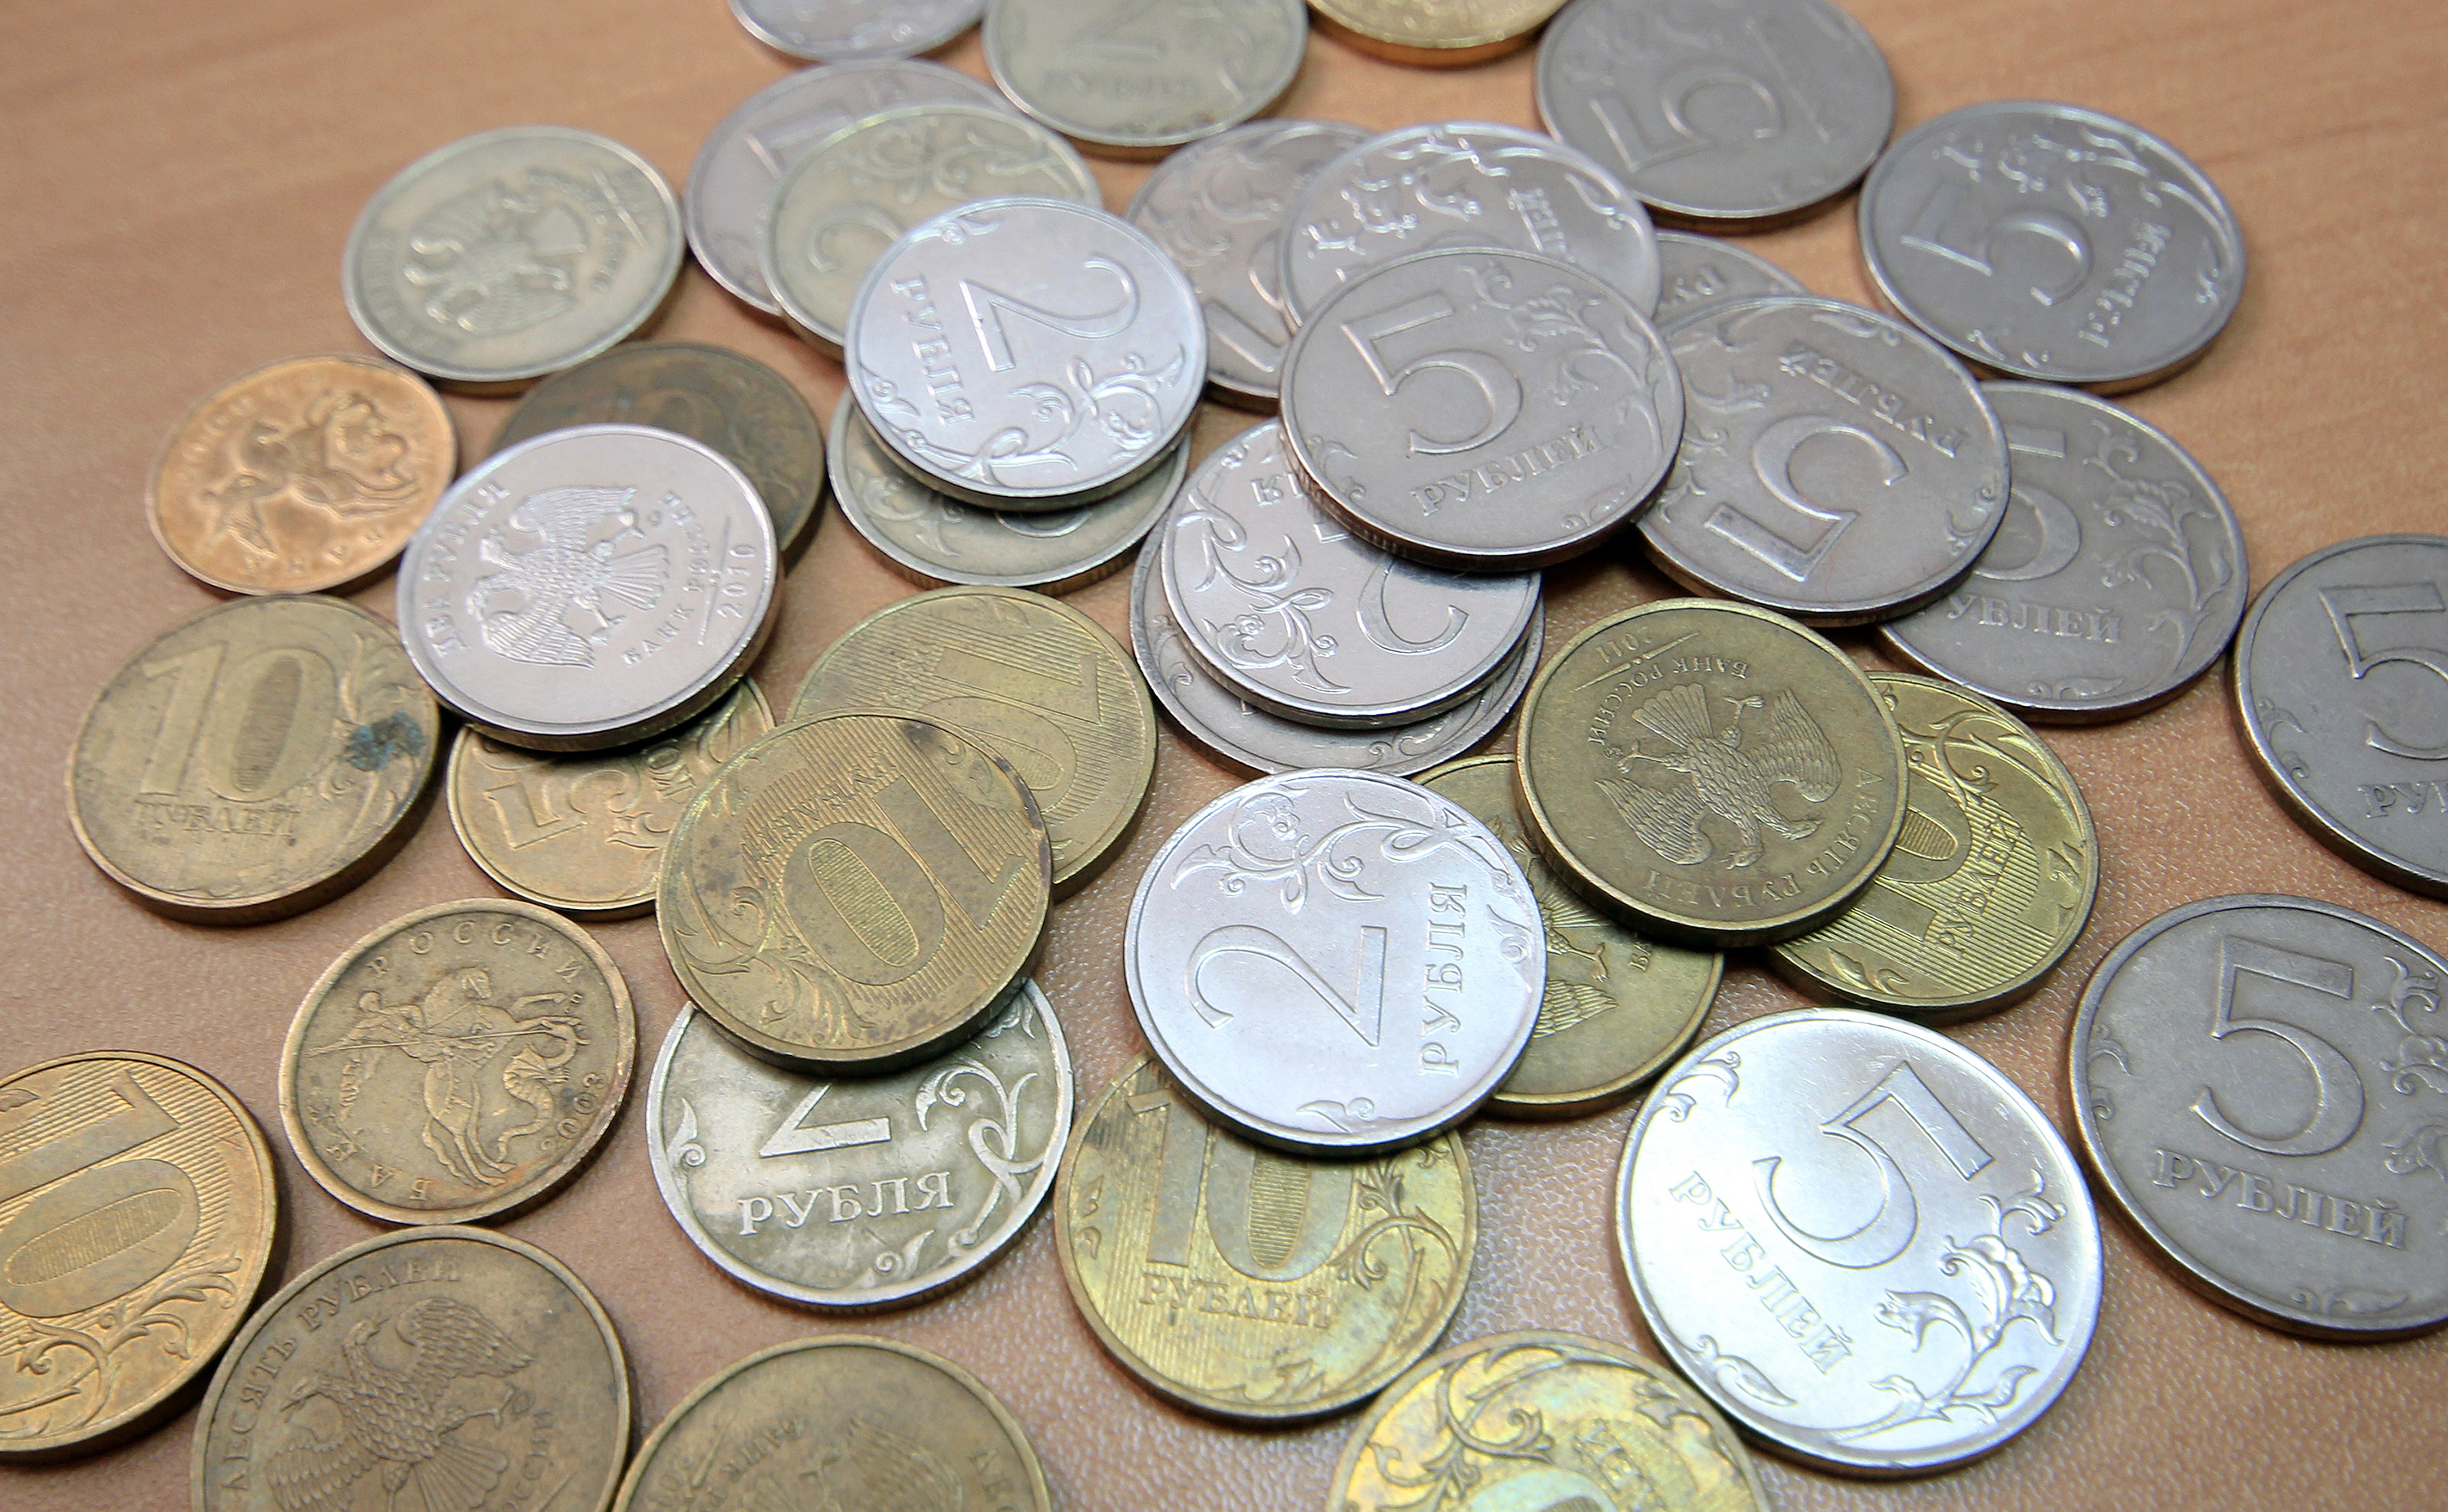
ruble, russia, currency, coins, economy, money, coin, money handling, plant, cash, nickel, tree, circle, metal, font, close up, wood, saving, design, stock photography, treasure, collection, fashion accessory, artifact, history, quarter, pattern